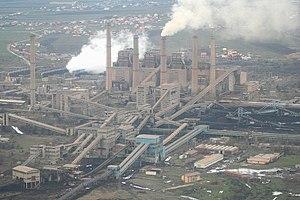
Le lignite est une roche sédimentaire composée de restes fossiles de plantes. C'est une roche intermédiaire entre la tourbe et la houille.